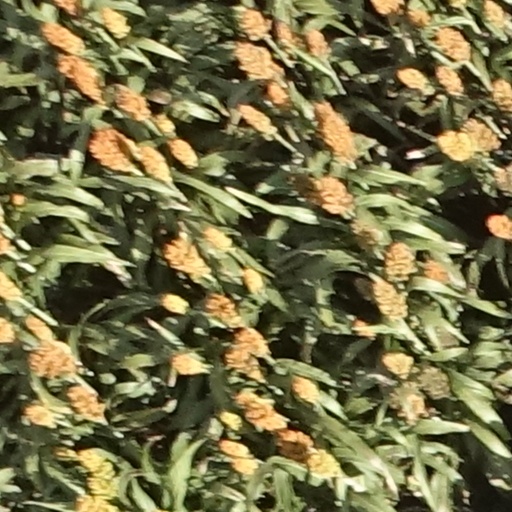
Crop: sorghum